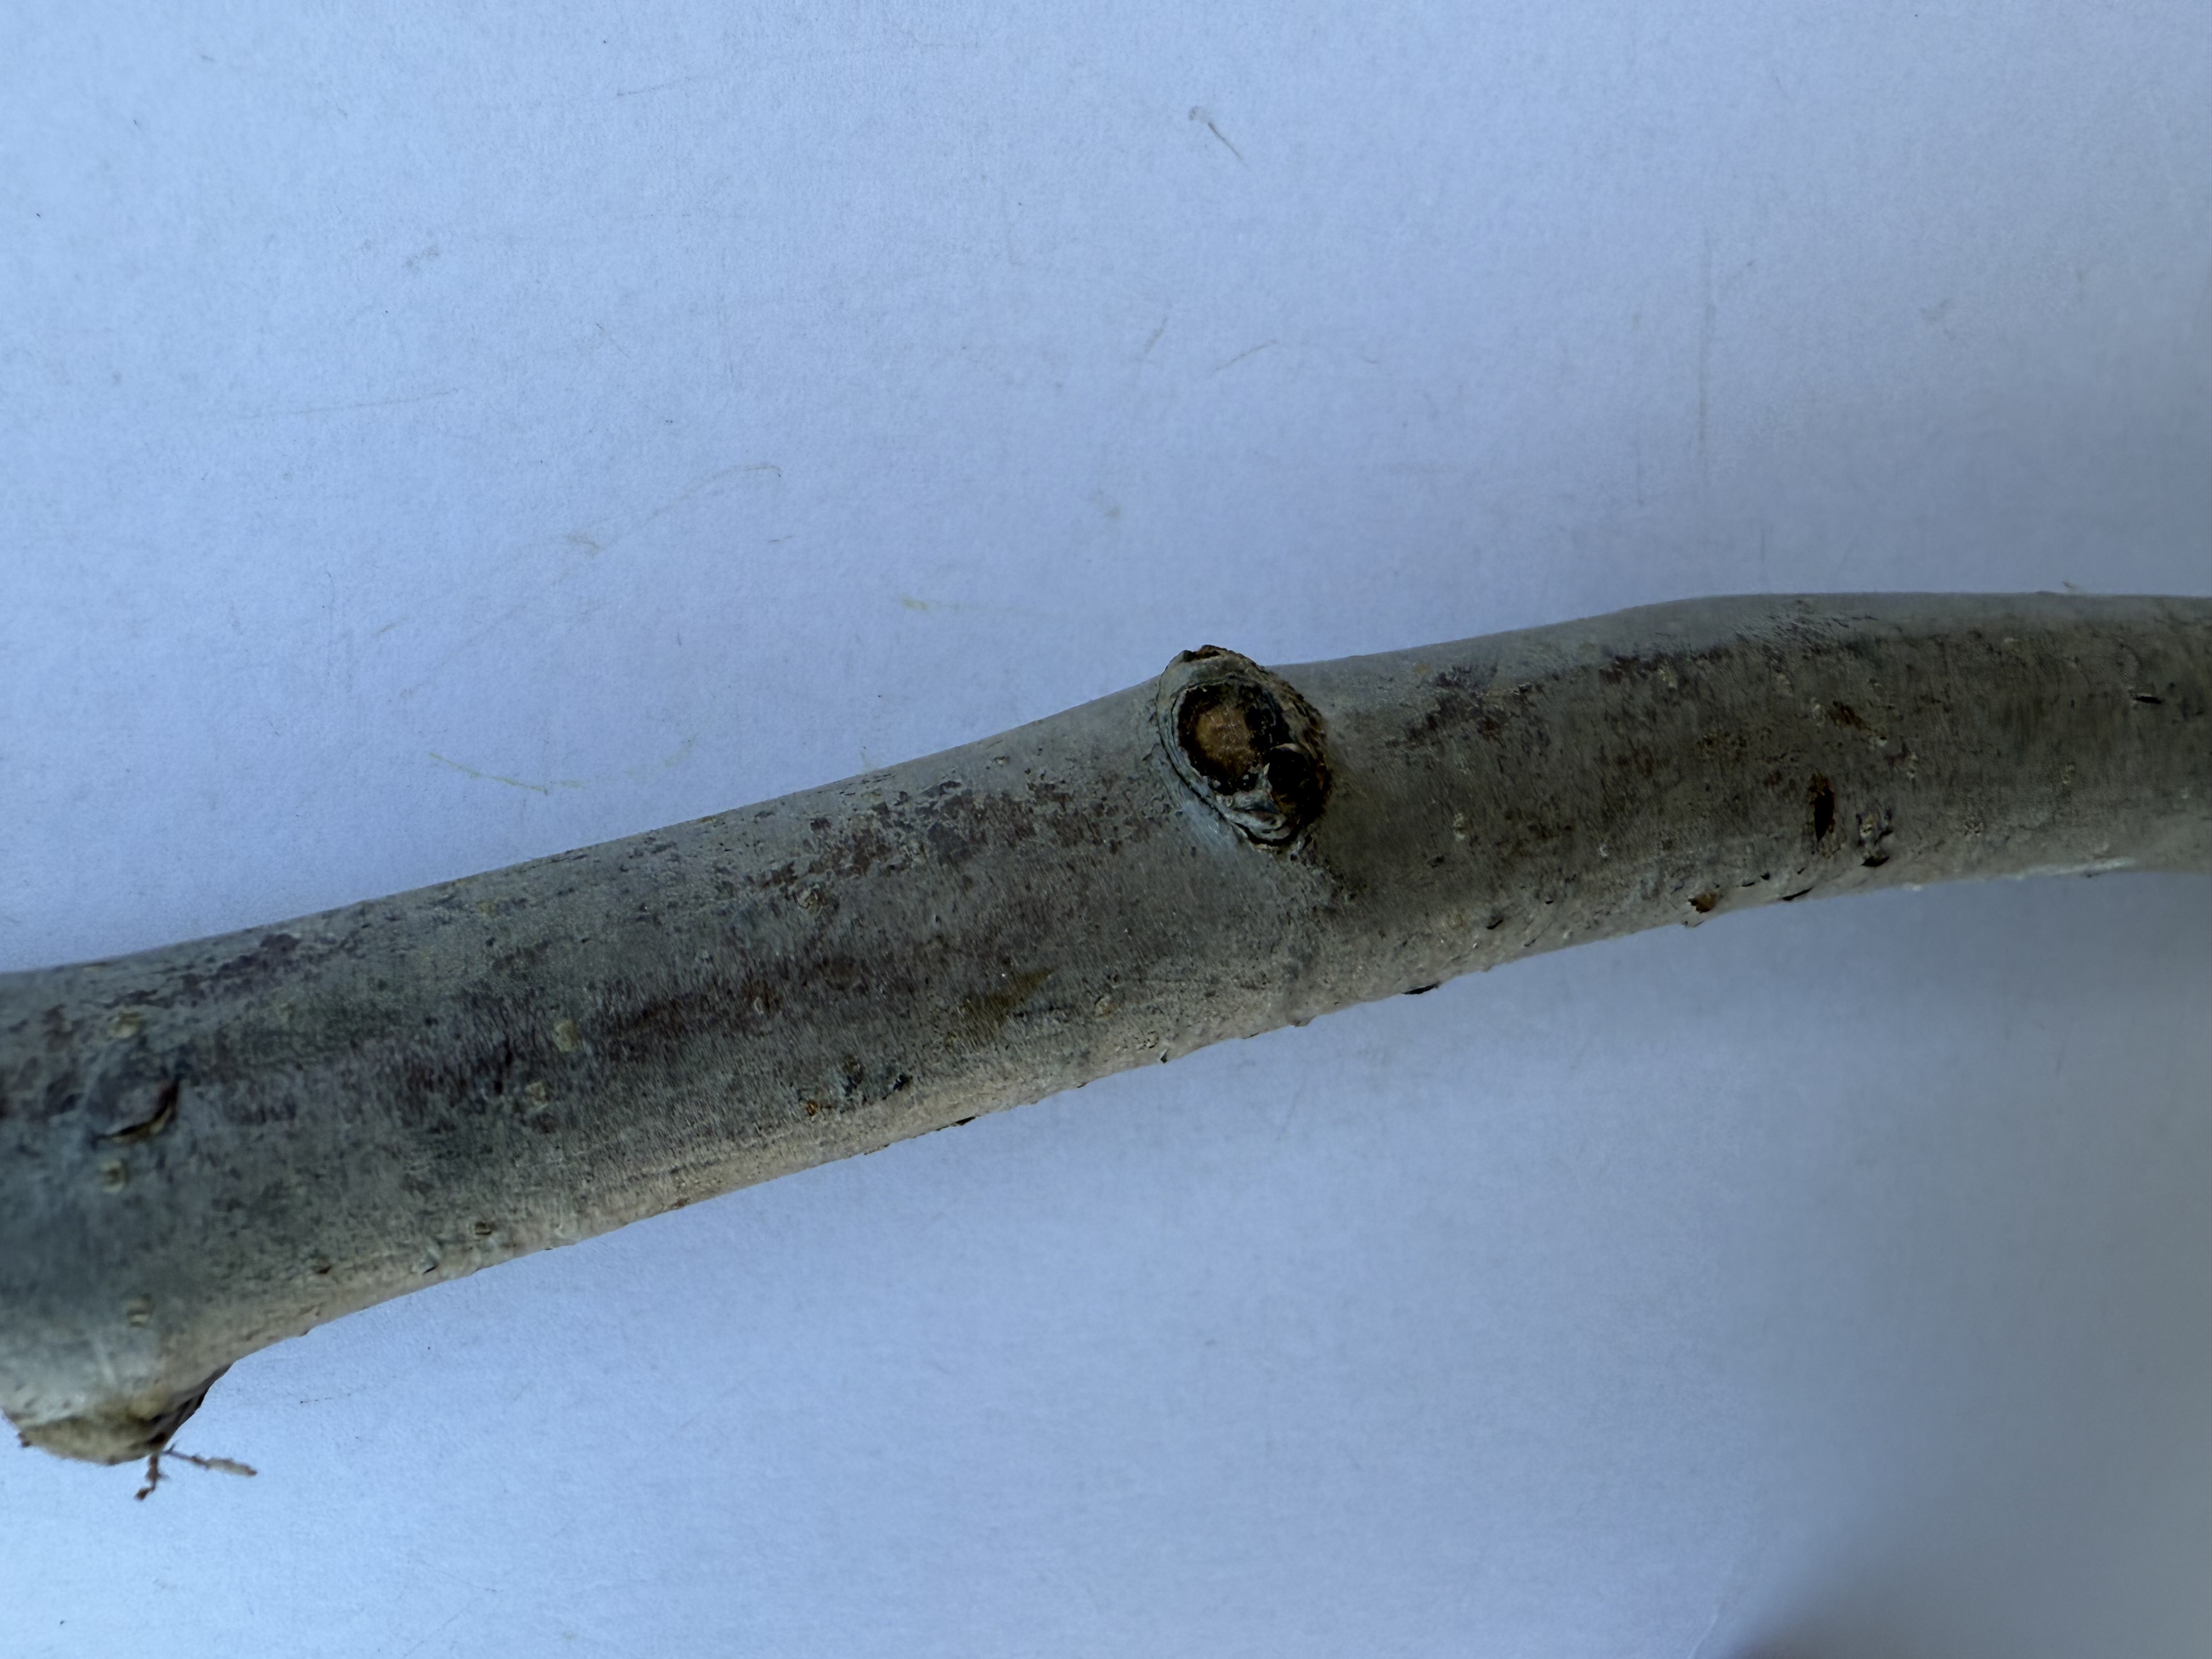
Variety: Margarita Marilla Pear